1926 United Kingdom general strike

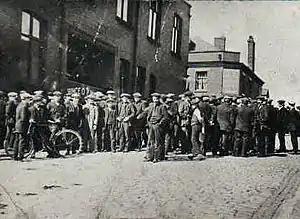
Tyldesley miners outside the Miners' Hall during the strike

The 1926 general strike in the United Kingdom was a general strike that lasted nine days, from 4 to 12 May 1926. It was called by the General Council of the Trades Union Congress (TUC) in an unsuccessful attempt to force the British government to act to prevent wage reductions and worsening conditions for 1.2 million locked-out coal miners. Some 1.7 million workers went out, especially in transport and heavy industry.